Airborne radioactivity increase in Europe in autumn 2017

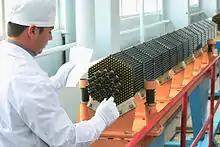
A nuclear fuel rod assembly bundle being inspected before entering a reactor.

Initially, there was no indication given for the source of these radioactive particles, apart from an October 2017 statement coming from German authorities estimating the source in the east, at more than from Germany. A later report from the German Federal Radiation Protection Service ruled in the South of the Urals and other potential locations.